The Homesteader

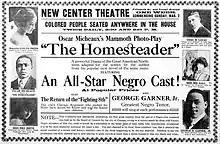
Newspaper advertisement

The Homesteader (1919) is a lost black-and-white silent film by African-American author and filmmaker Oscar Micheaux. The film is based on his novel inspired by his experiences.